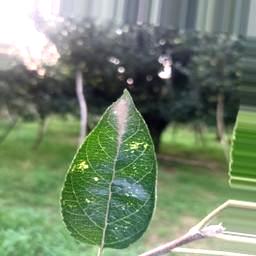
Label: Apple_Mosaic